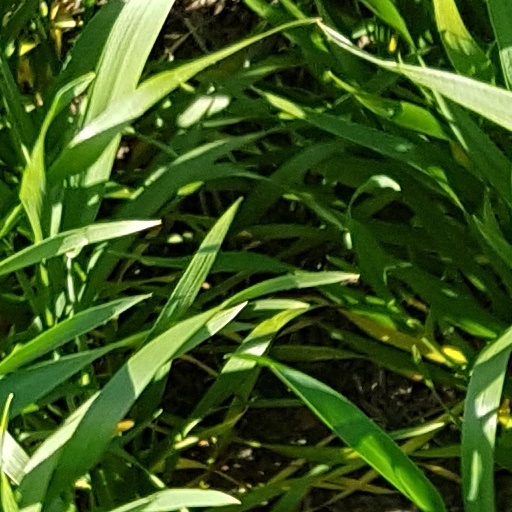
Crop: wheat